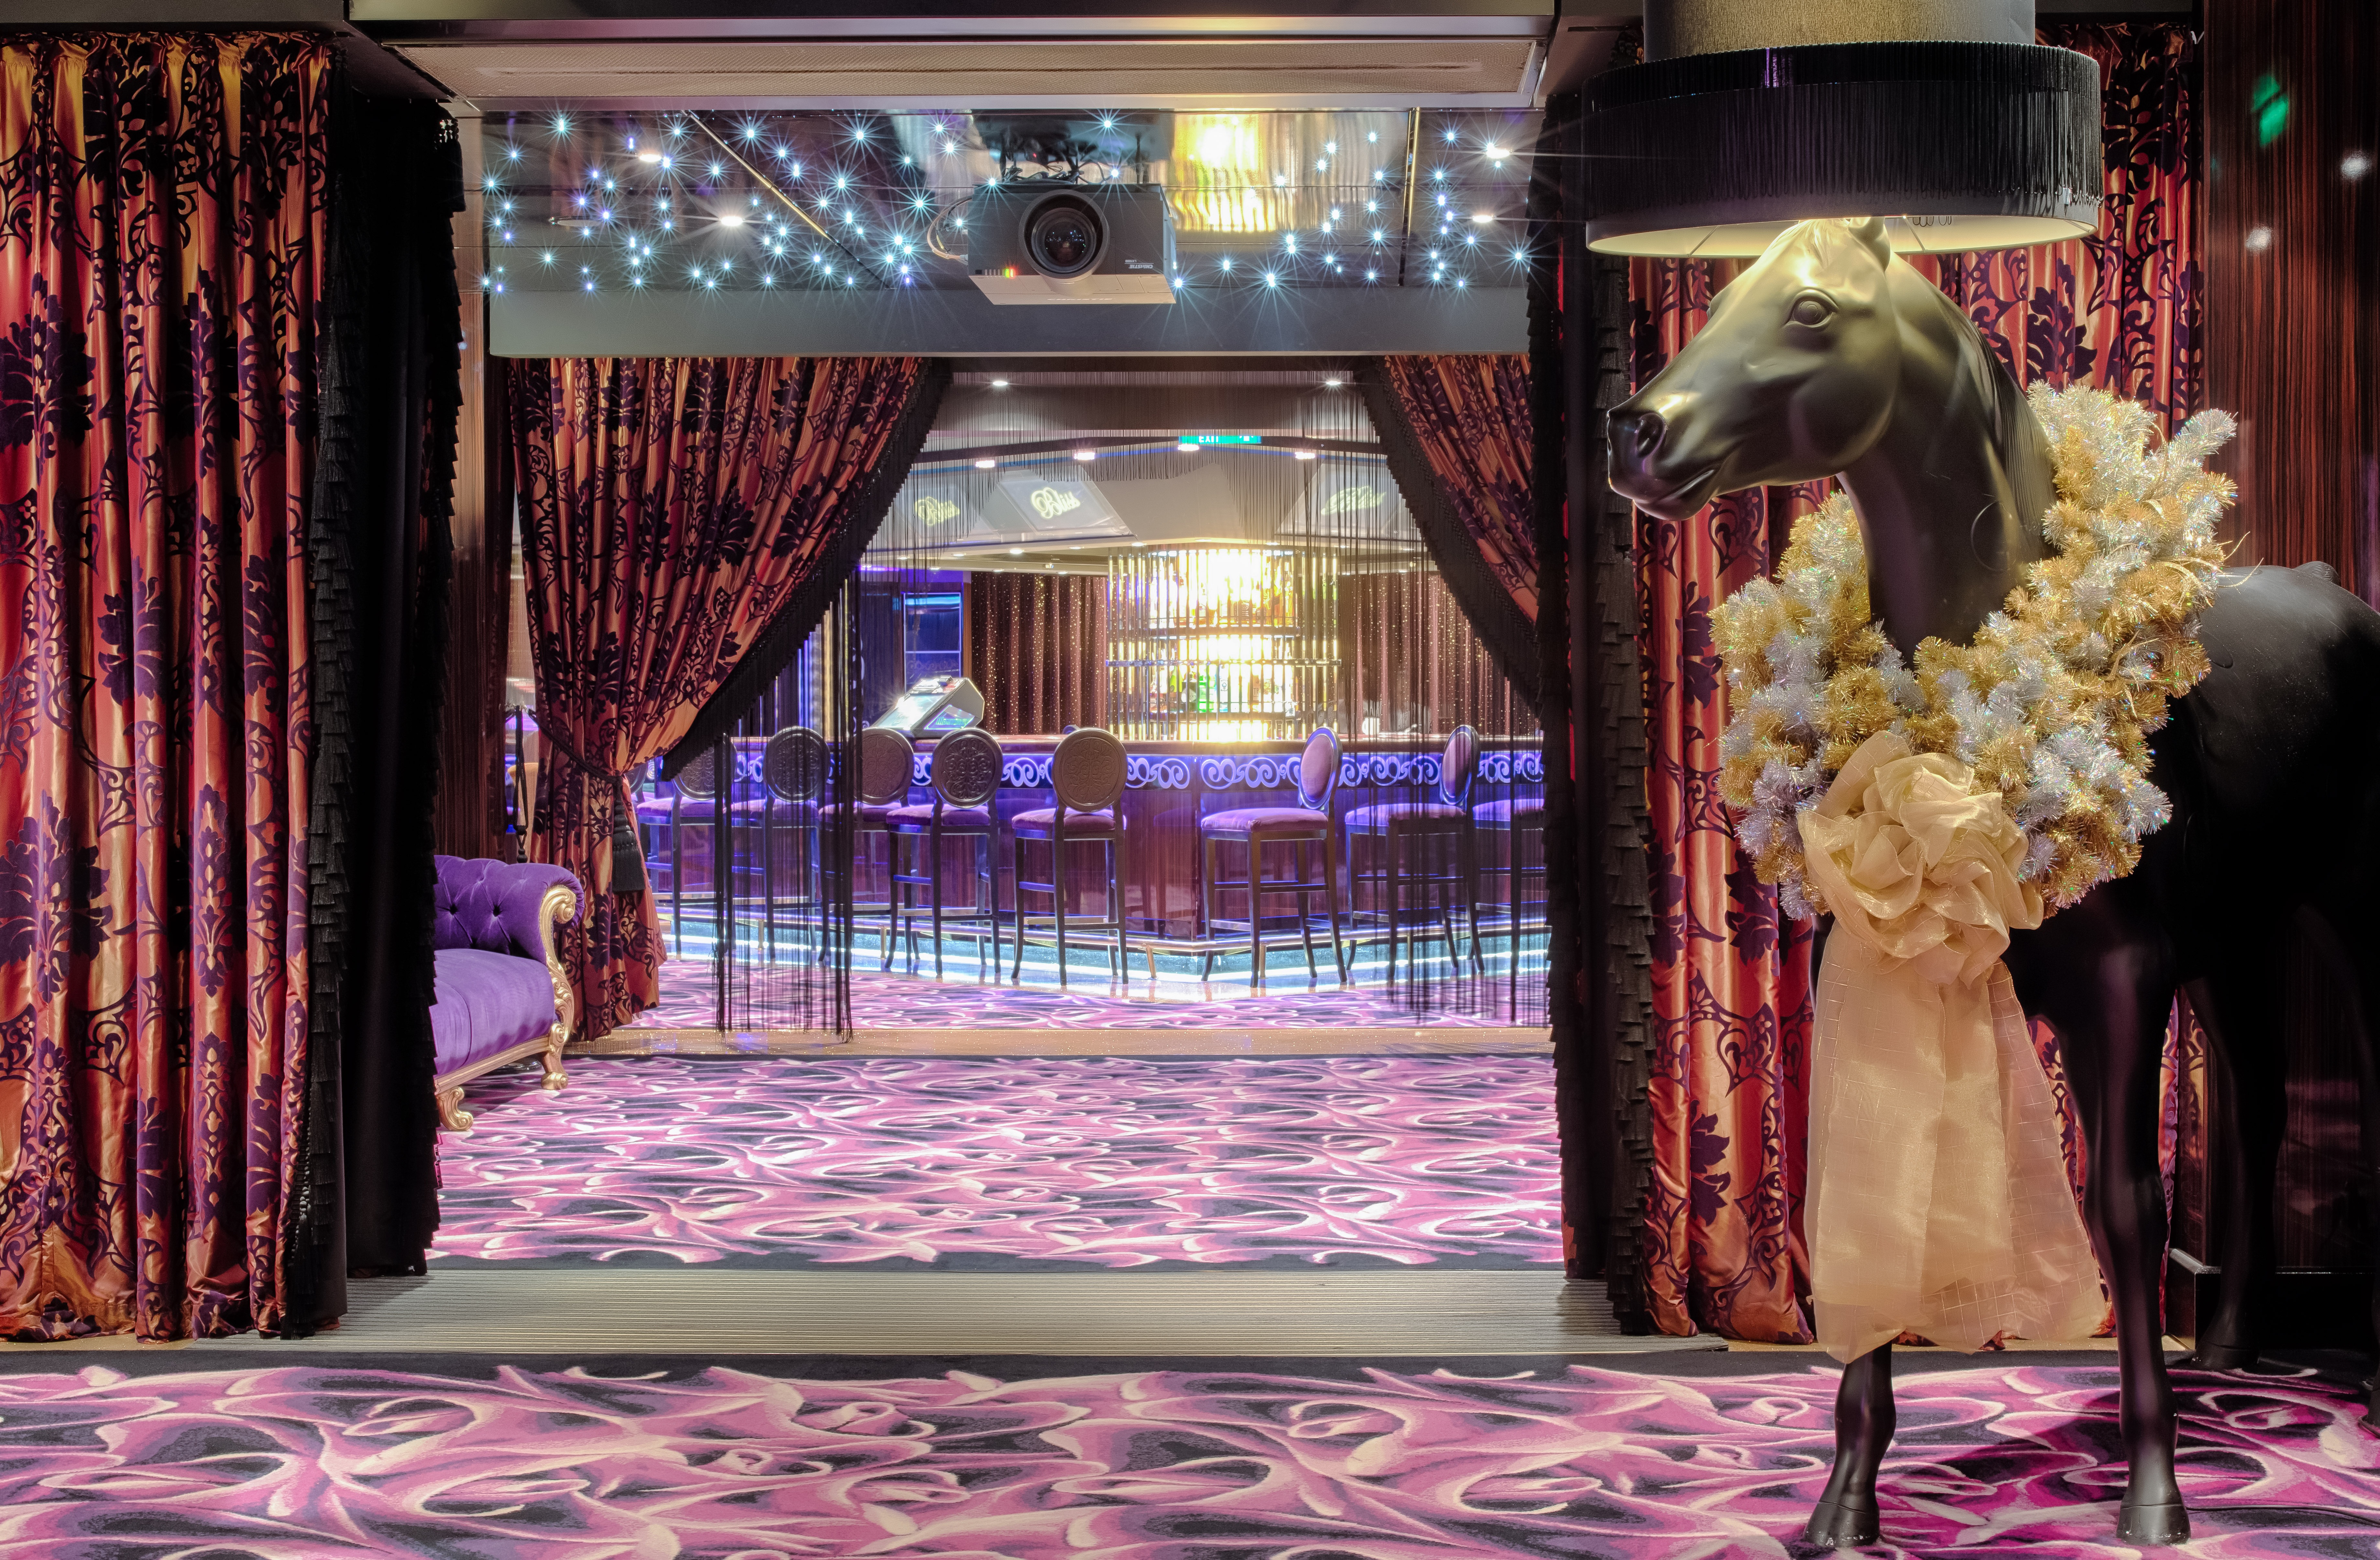
retro, bar, statue, entrance, horse, colorful, illuminated, interior design, stage, drinking, style, ballroom, entertainment, fancy, barstools, display window